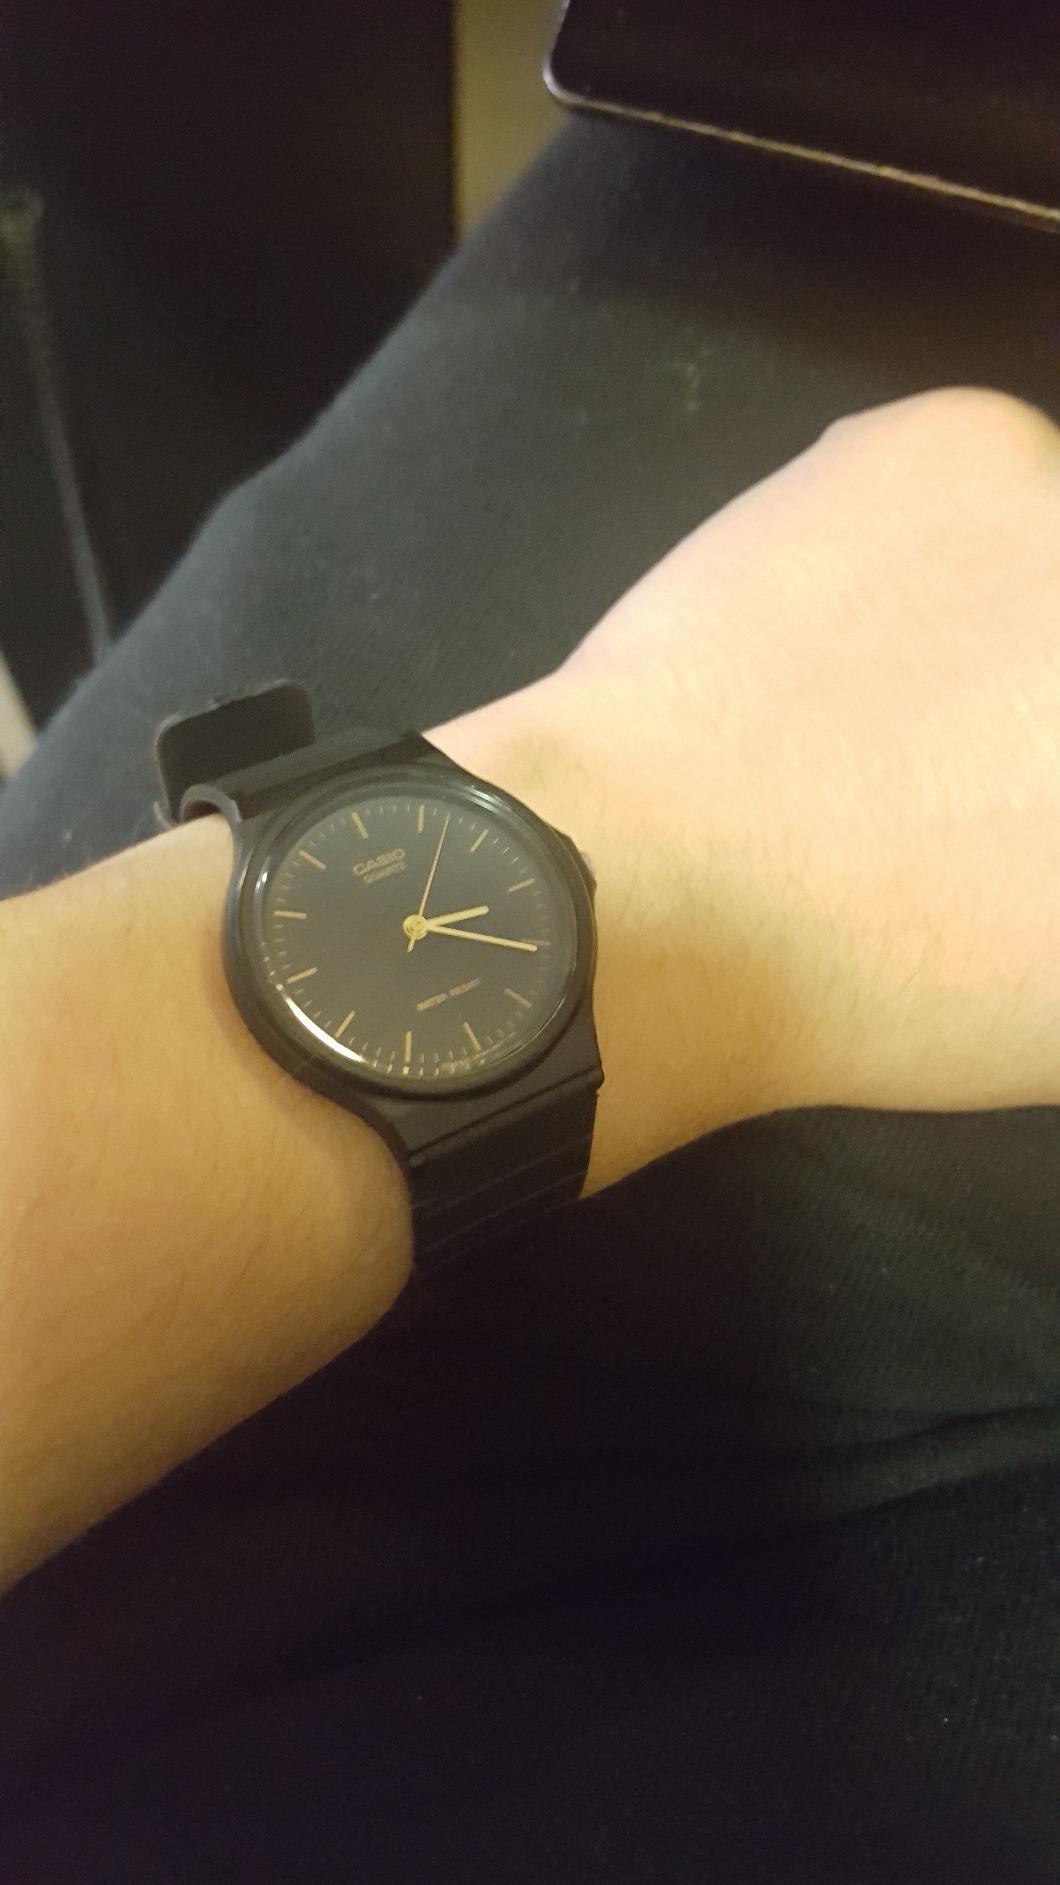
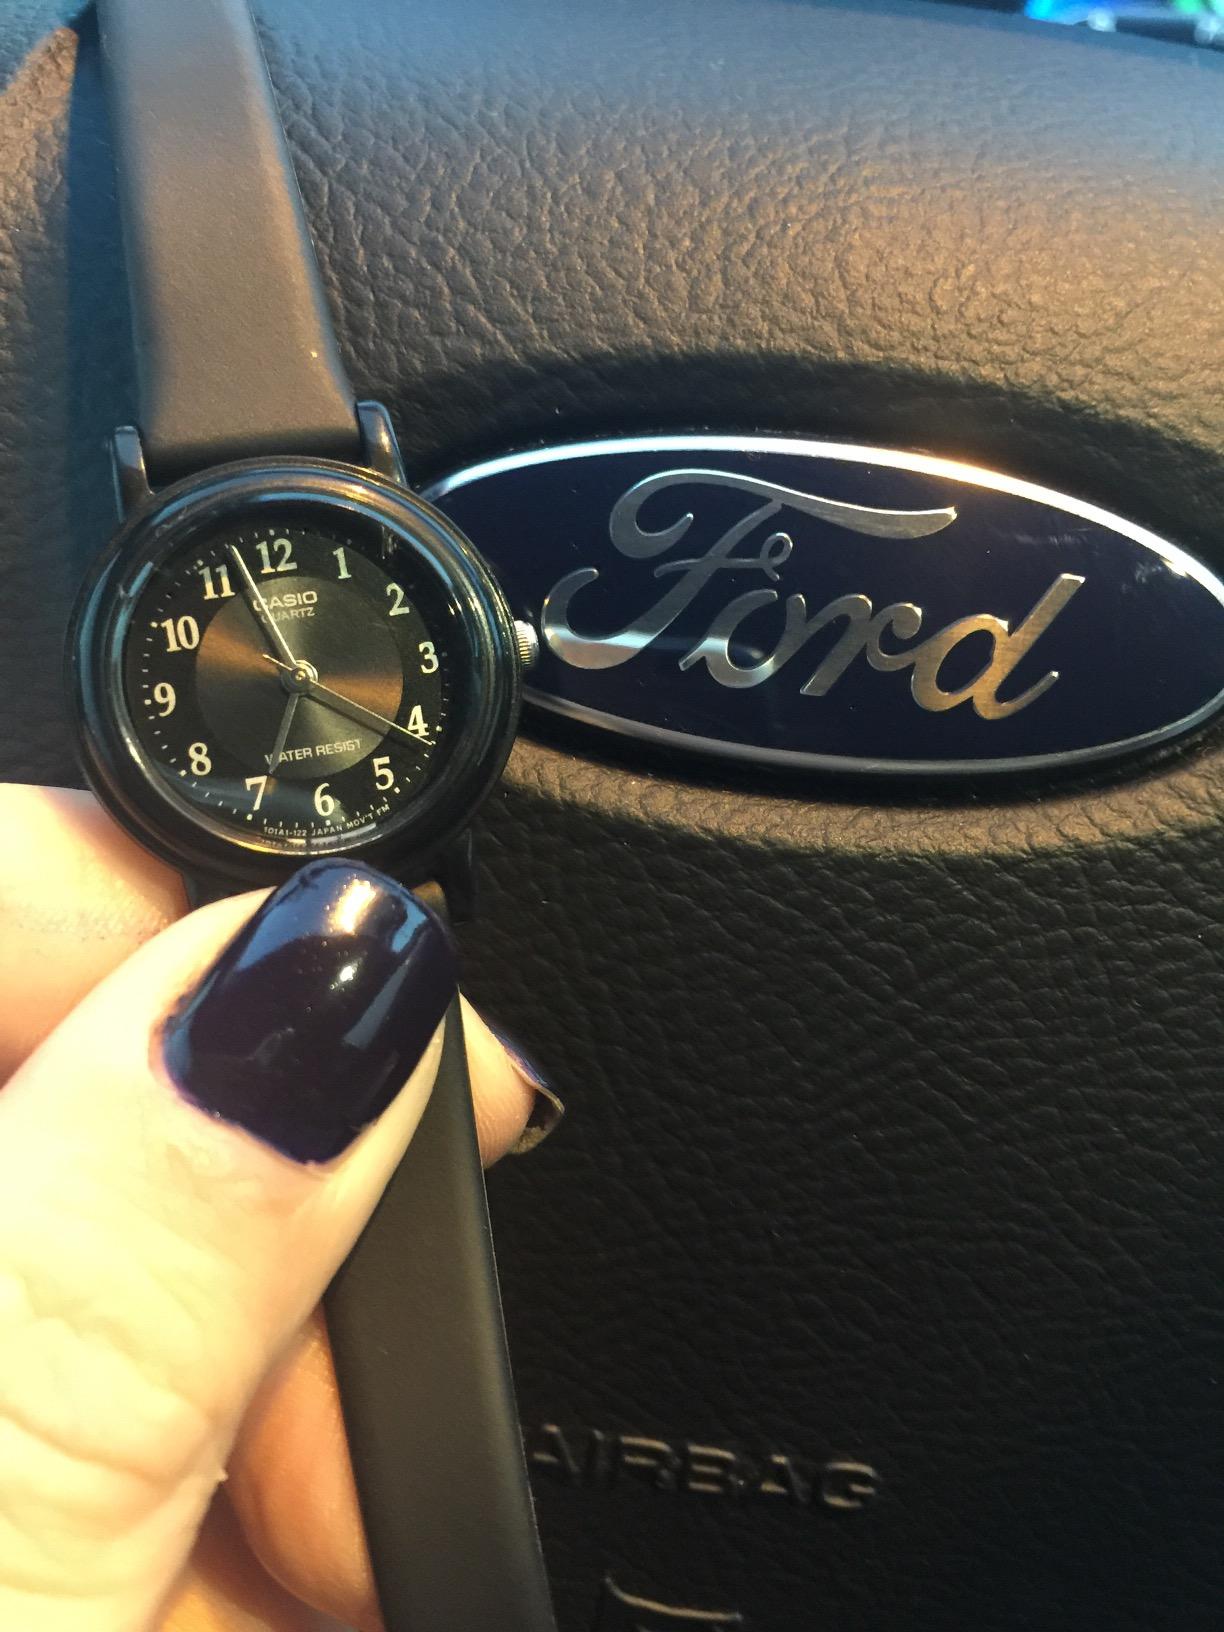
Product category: accessories_watch
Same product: no